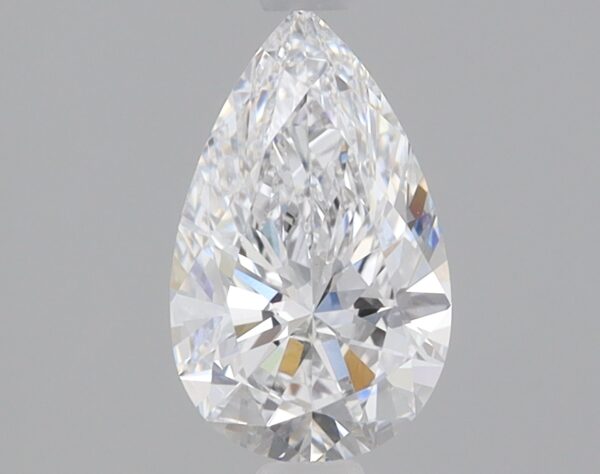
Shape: pear
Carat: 0.9
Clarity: VS1
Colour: E
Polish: EX
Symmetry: VG
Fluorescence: NONE
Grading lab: IGI
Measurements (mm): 8.85 x 5.39 x 3.3